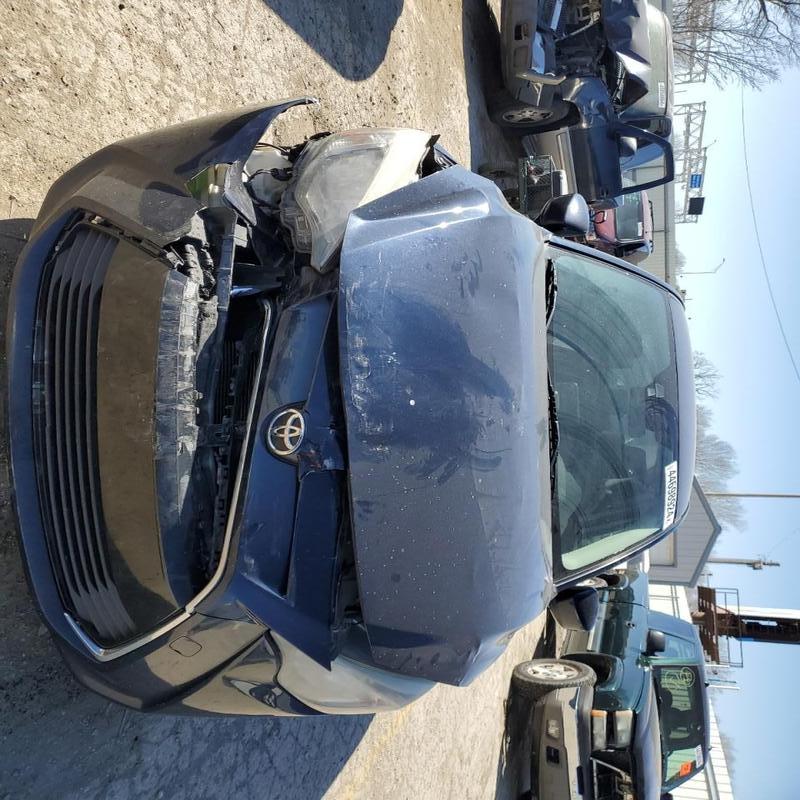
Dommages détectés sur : plaque d'immatriculation avant, pare-choc avant, feu avant droit, feu avant gauche, capot, aile avant droite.
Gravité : majeur